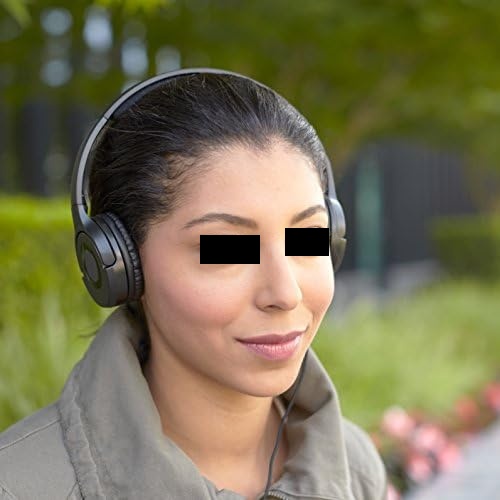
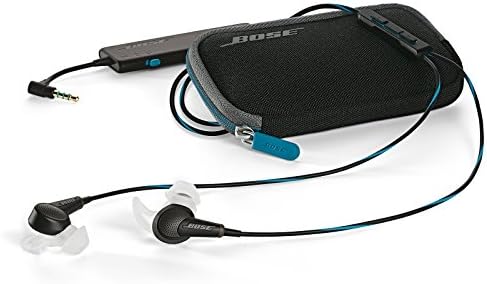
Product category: headphones
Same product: no